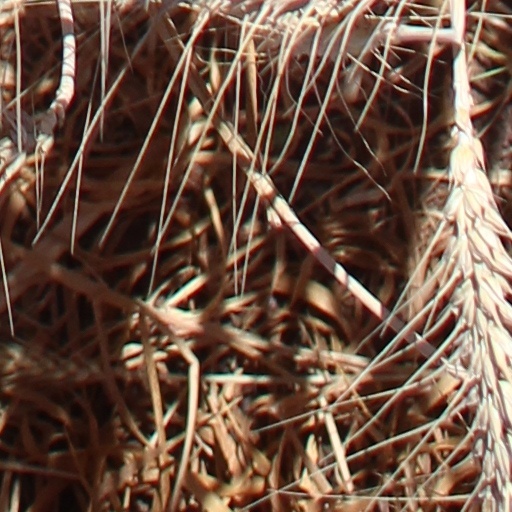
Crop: wheat